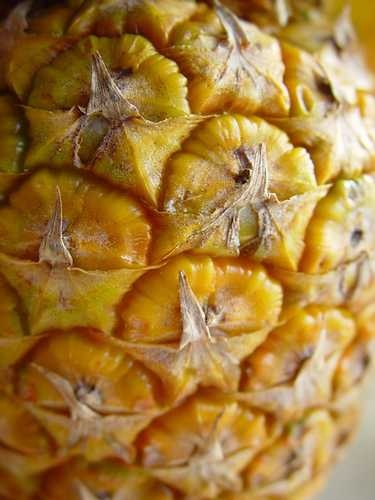
Label: Pineapple